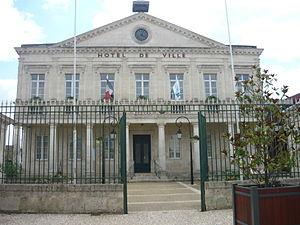
L'Hôtel de ville de Tonnay-Charente a été édifié en 1846 au cœur de la ville.
Tonnay-Charente est une commune du Sud-Ouest de la France située dans le département de la Charente-Maritime. Ses habitants sont appelés les Tonnacquois et les Tonnacquoises.
Cet article présente les faits historiques notables de la ville de Tonnay-Charente, ville du sud-ouest de la France, située dans le département de la Charente-Maritime, en Saintonge et à la frontière de l'Aunis.